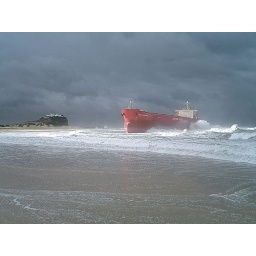
ship in Nobbys beach